Sorrell Hiperbipe

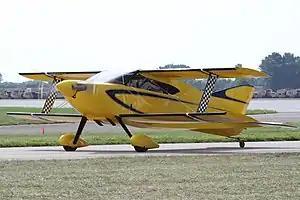

The Sorrell SNS-7 Hiperbipe is a two-seat, negative stagger, conventional landing gear-equipped cabin biplane designed for amateur construction that was produced in kit form by Sorrell Aviation of Tenino, Washington and since 2015 by Thunderbird Aviation.